Vestryman

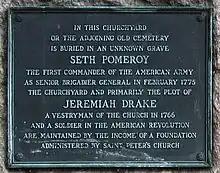
Seth Pomeroy grave plaque at the Hillside Cemetery in Peekskill, New York

A vestryman is a member of his local church's vestry, or leading body. He is not a member of the clergy.